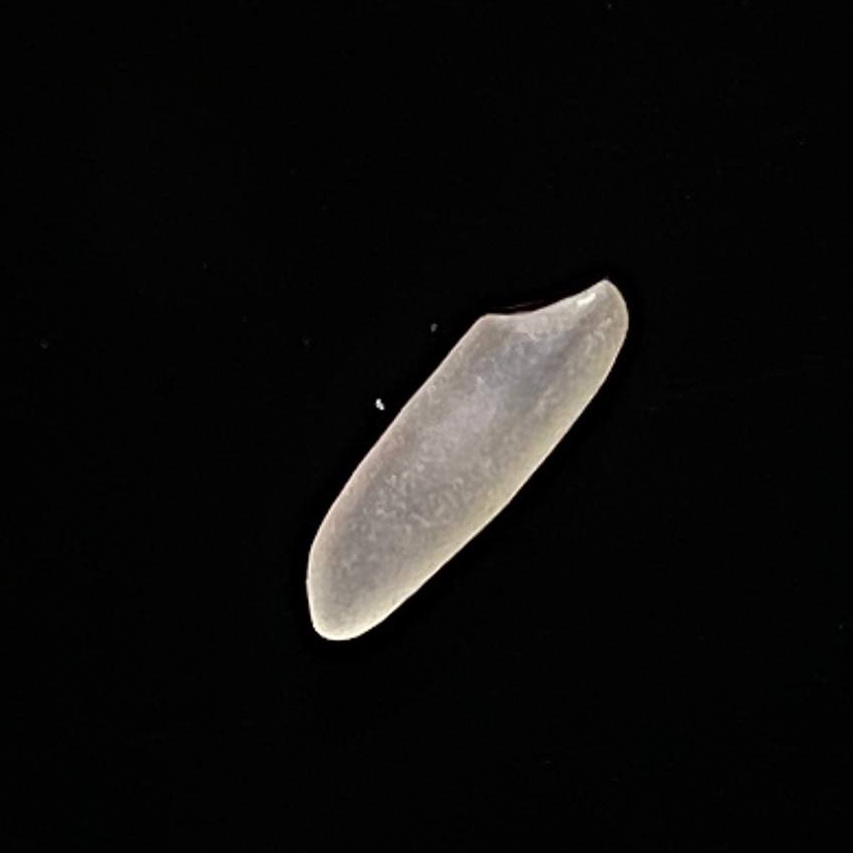
Rice variety: Shampakatari